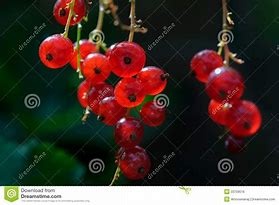
Label: redcurrant